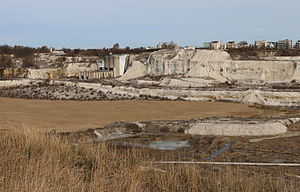
Limhamn kalkbrud
Limhamns kalkbrud
Limhamn kalkbrud er et af Nordeuropas største dagbrud. Det er 1.300 meter langt og 800 meter bredt med en dybde på 65 meter. Kalkbruddet ligger i bydelen Limhamn-Bunkeflo i Malmø.